History of the Irish Guards

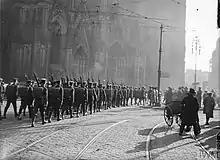
Irish Guards passing the Cologne Cathedral during the Allied occupation of Germany, February 1919.

Once it was repaired, he began to lead his men across the bridge but was shot and killed. He was awarded the posthumous Victoria Cross, the fourth and final to be earned by the Irish Guards during the First World War.